Dorothy Draper

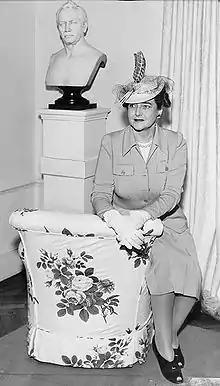
Dorothy Draper in 1942

Dorothy Draper (November 22, 1889 – March 11, 1969) was an American interior decorator. Stylistically very anti-minimalist, she used bright, exuberant colors and large prints that encompassed whole walls. She incorporated black and white tiles, rococo scrollwork, and baroque plasterwork, design elements now considered defining elements of the Hollywood Regency style of interior decoration.